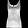
Label: T - shirt / top